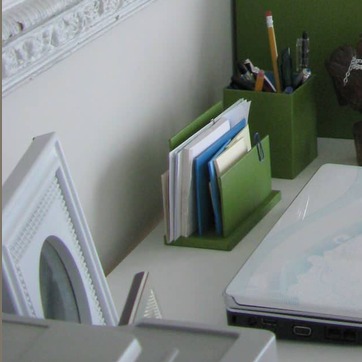
Material: paper